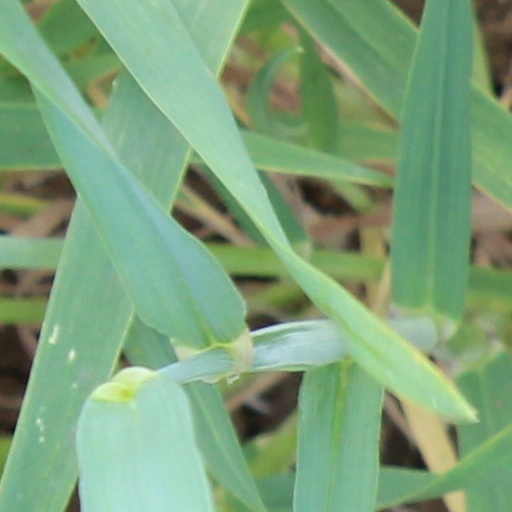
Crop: wheat